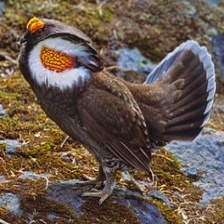
Species: BLUE GROUSE
Scientific name: DENDRAGAPUS OBSCURUS
ImageNet parent category: black_grouse